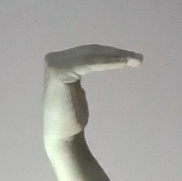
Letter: haa